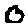
Label: 0